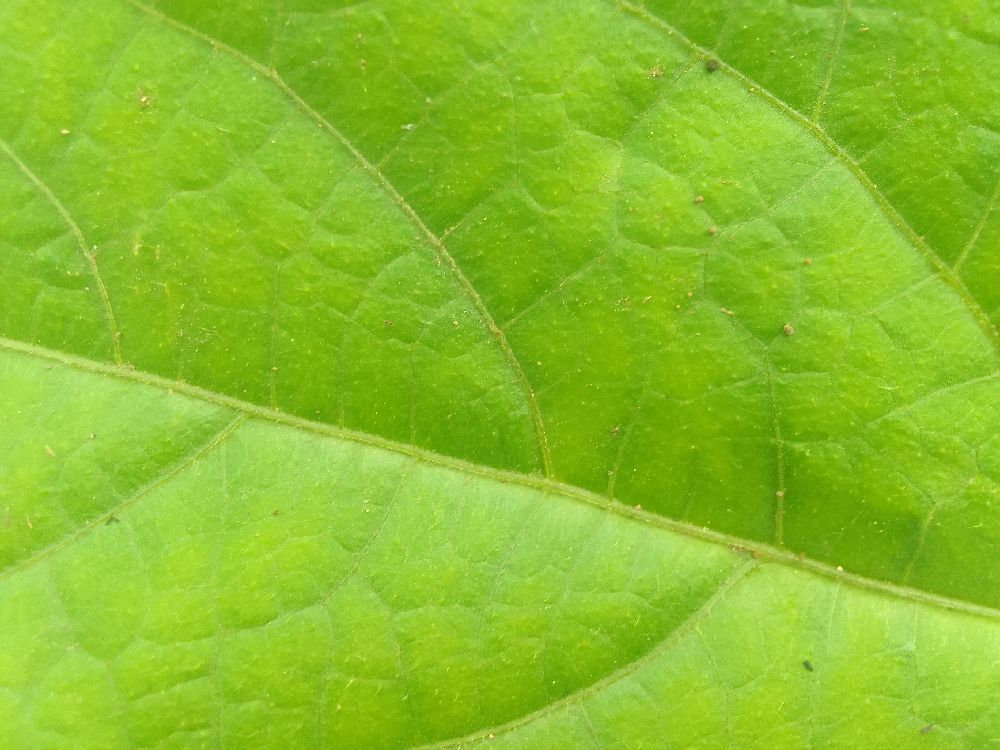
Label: healthy